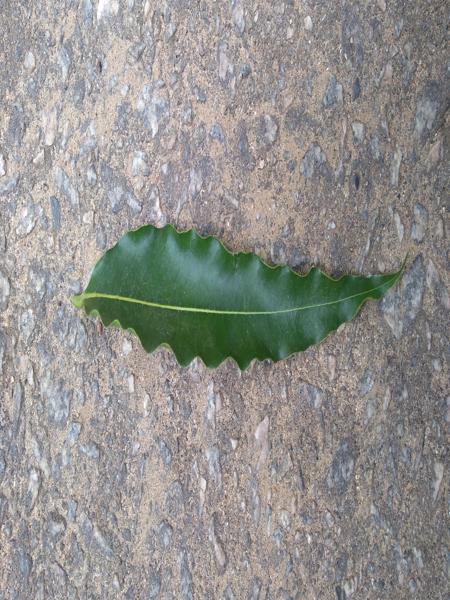
Plant: ashoka